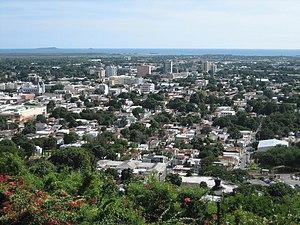
Ponce est la deuxième ville de Porto Rico située sur la côte sud de l'île et donnant sur la mer des Caraïbes.